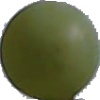
Label: Grape White 4